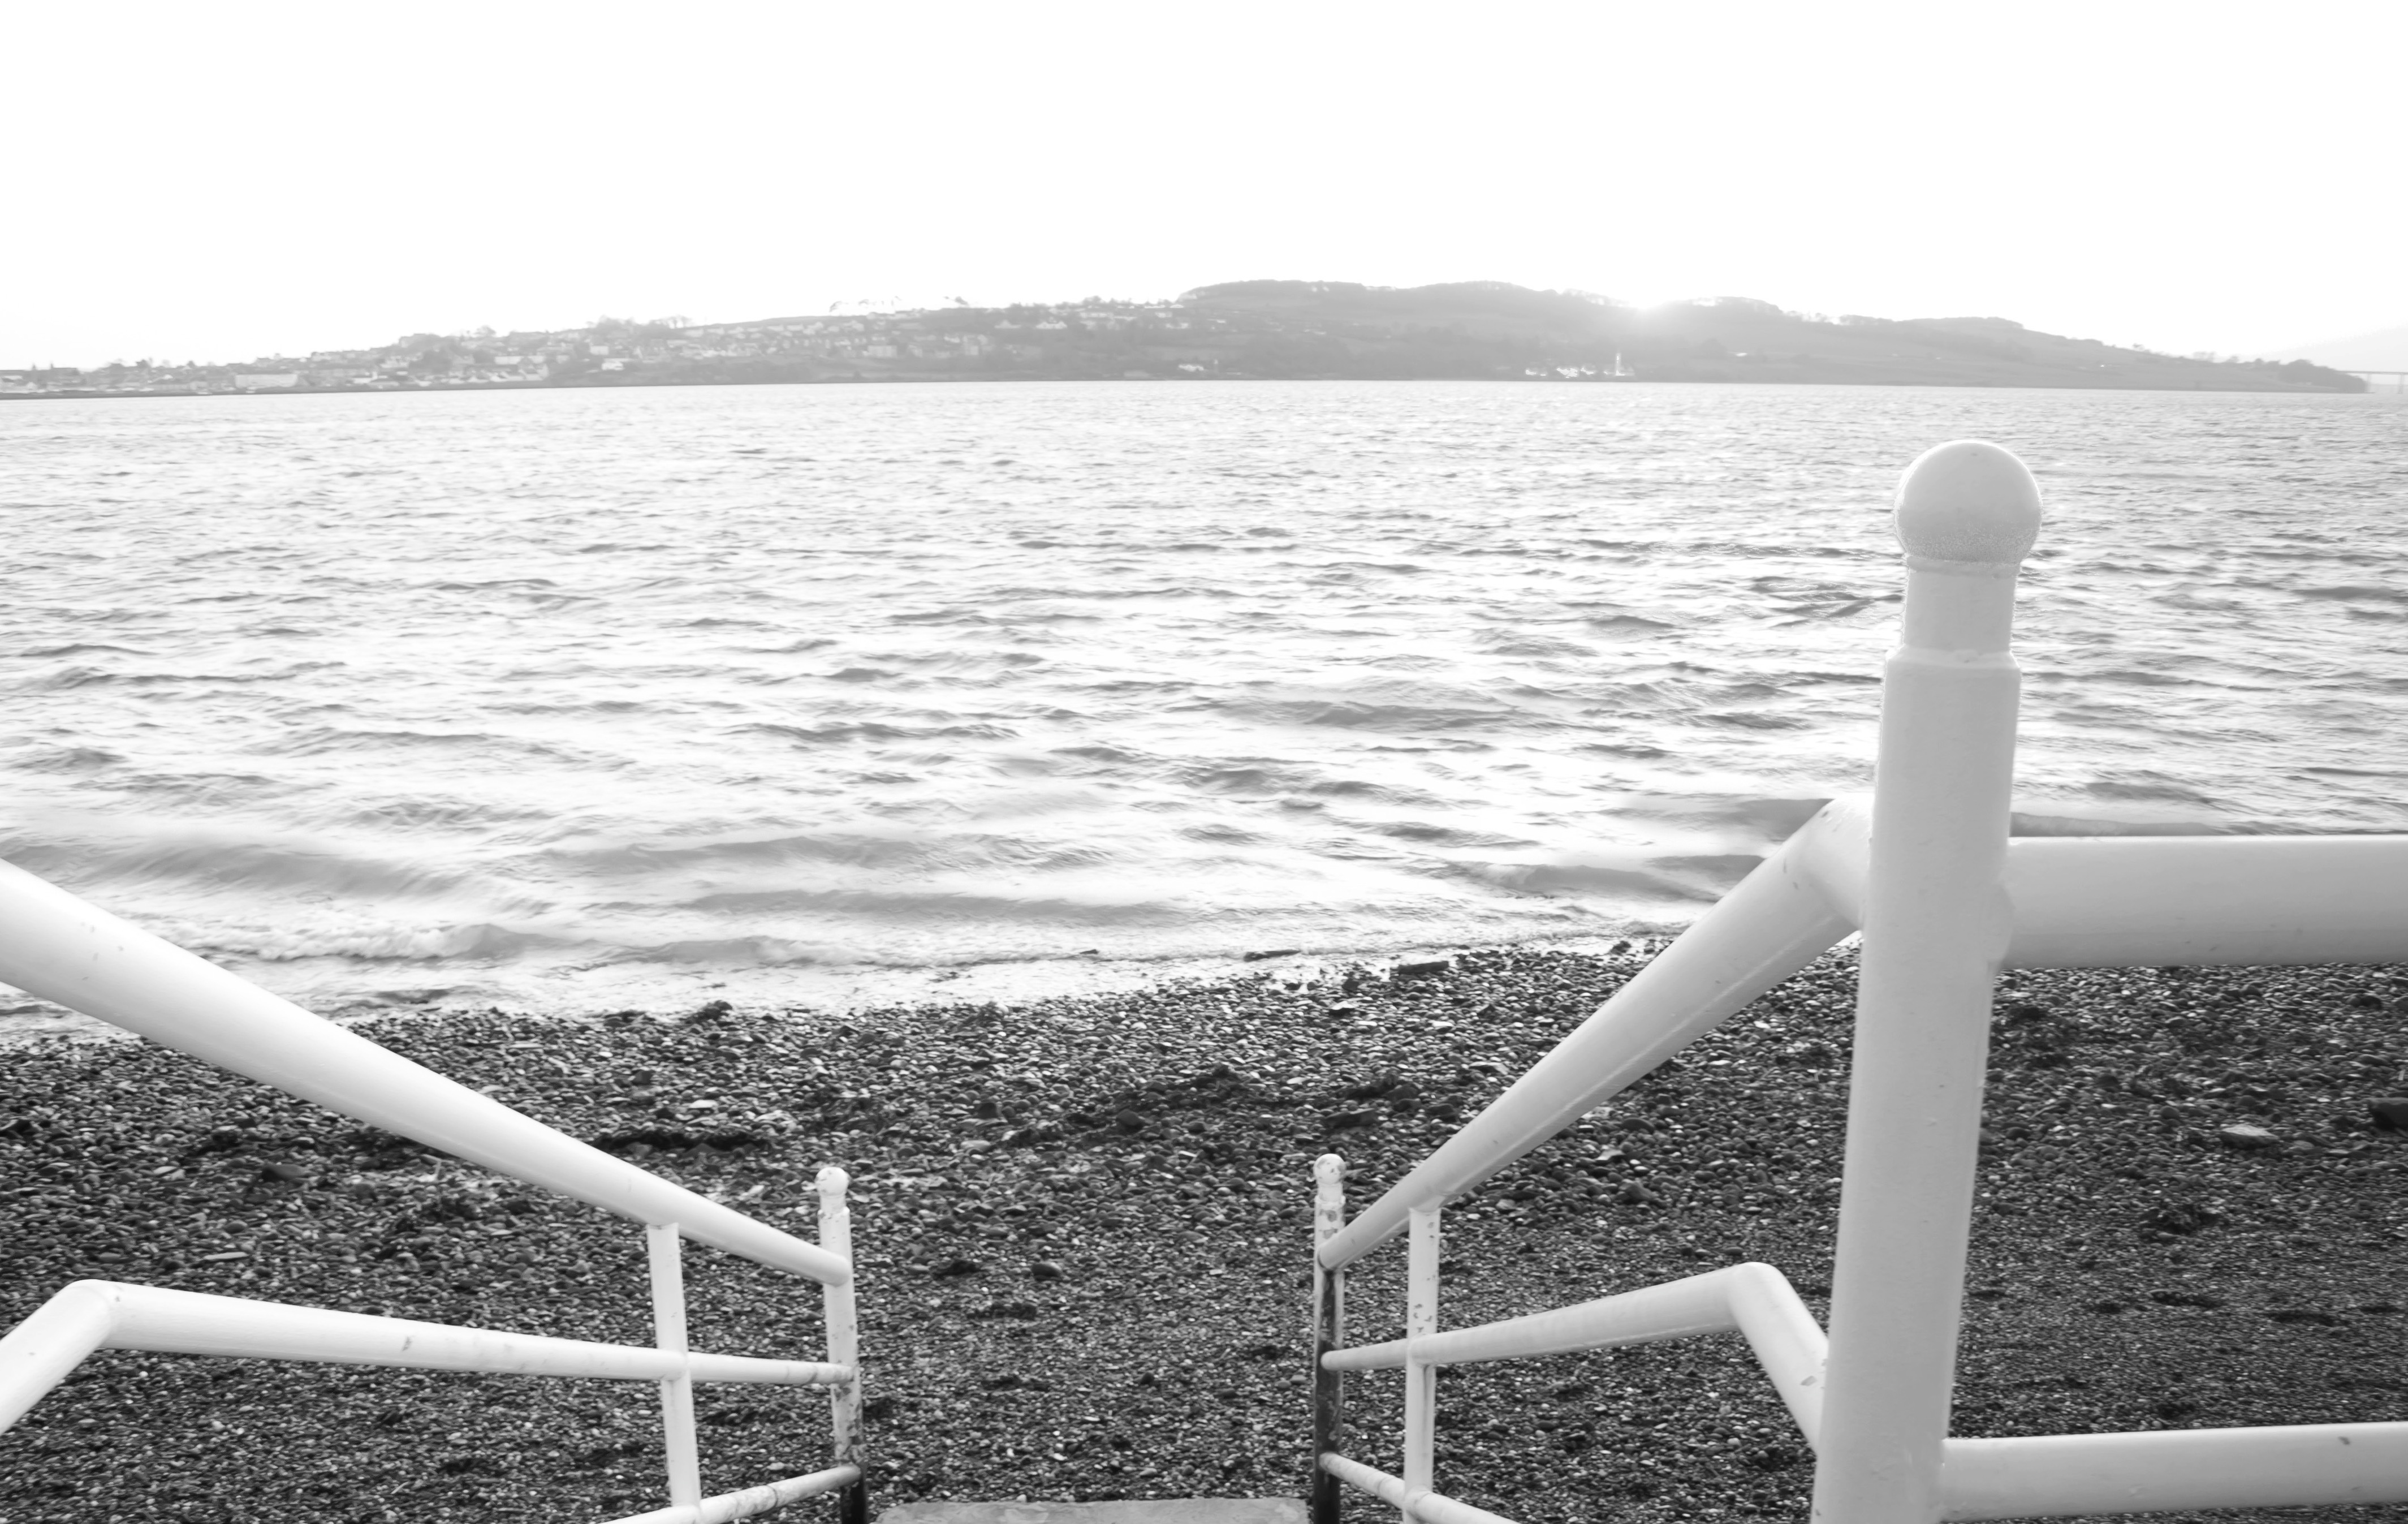
sea, coast, sand, horizon, black and white, white, photography, shore, sitting, furniture, monochrome, monochrome photography